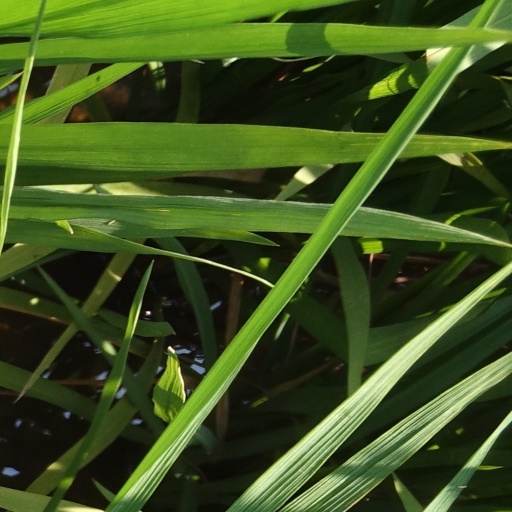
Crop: rice